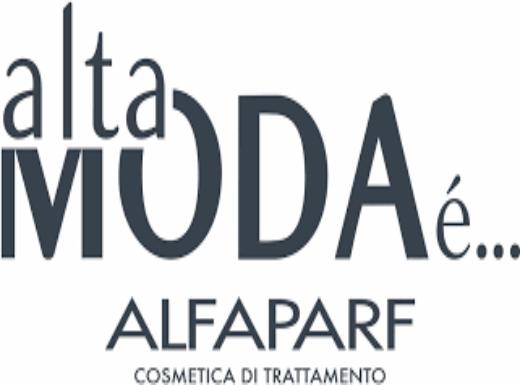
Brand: ALFAPARF
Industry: Necessities